Joe Mather

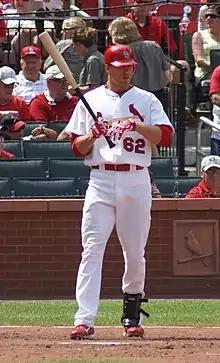
Mather with the St. Louis Cardinals

Joe Mather (born July 23, 1982) is an American former professional baseball outfielder and current coach. He is the hitting coach for the Arizona Diamondbacks of Major League Baseball (MLB). He previously was a coach for the Cincinnati Reds. He played in MLB for the St. Louis Cardinals, Atlanta Braves and Chicago Cubs.